Cherven Cities

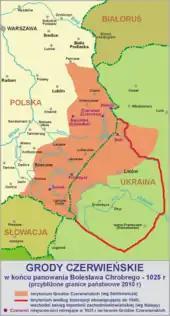
Cherven Gords in 1025 AD, under the rule of Bolesław I the Brave of Poland, superimposed over contemporary boundaries

The Cherven Cities, Czerwień Cities or Cherven Gords (Ukrainian: Червенські Городи), often literally translated as Red Cities, Red Forts or Red Boroughs, was a point of dispute between the Kingdom of Poland and Kievan Rus' at the turn of the 10th and 11th centuries, with both sides claiming their rights to the land.